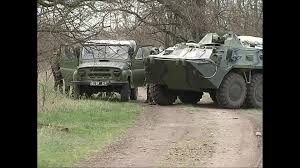
Label: BTR-80